Cissy van Bennekom

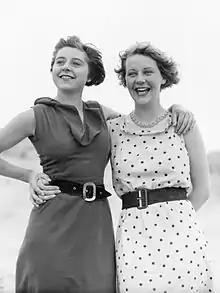
Cissy van Bennekom and (1932)

Cissy van Bennekom (alternate spellings: "Ciccy v. Bennekom" and "Cissij van Bennekom; 11 July 1911 – 1 March 2005") was a Dutch comedy actress.